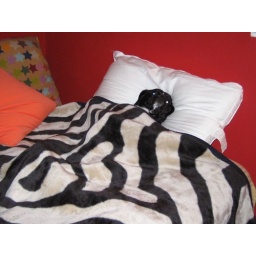
We put a bed in our 2nd bedroom and Norm's claimed it as his own.